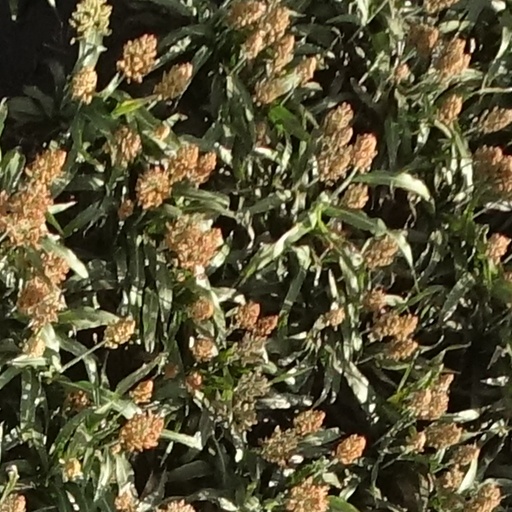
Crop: sorghum